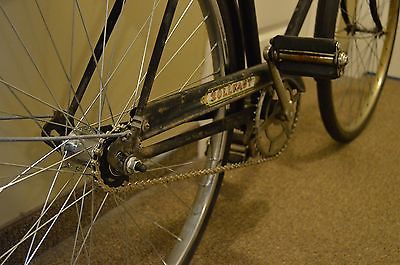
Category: bicycle